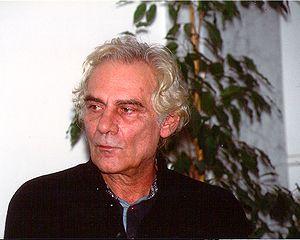
La classe ouvrière va au paradis est un film italien réalisé par Elio Petri, sorti en 1971. Il obtint la Palme d'or au Festival de Cannes 1972.
Gian Maria Volonté, né le 9 avril 1933 à Milan et mort le 6 décembre 1994 à Flórina en Grèce, est un acteur italien.